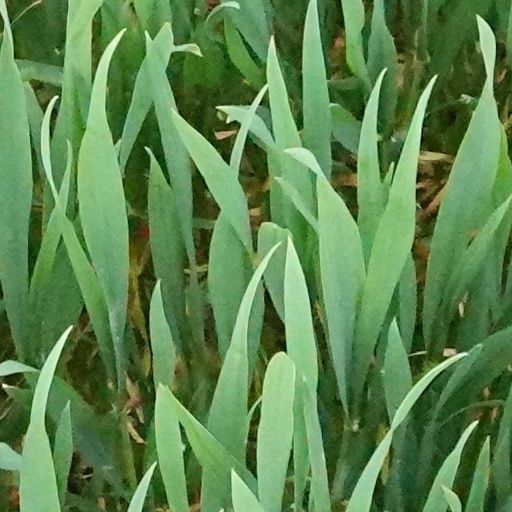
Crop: wheat